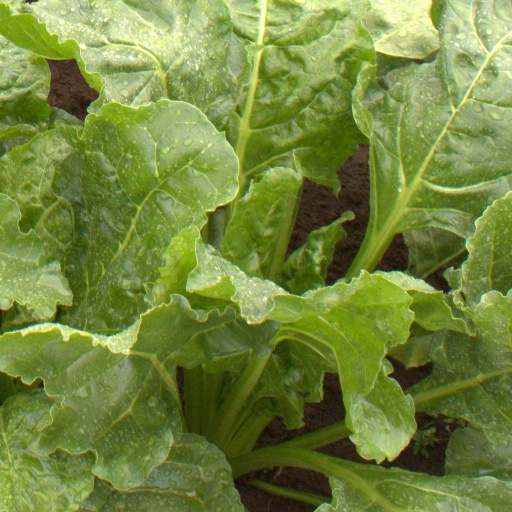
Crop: sugar beet